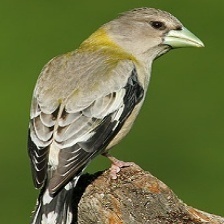
Species: EVENING GROSBEAK
Scientific name: COCCOTHRAUSTES VESPERTINUS